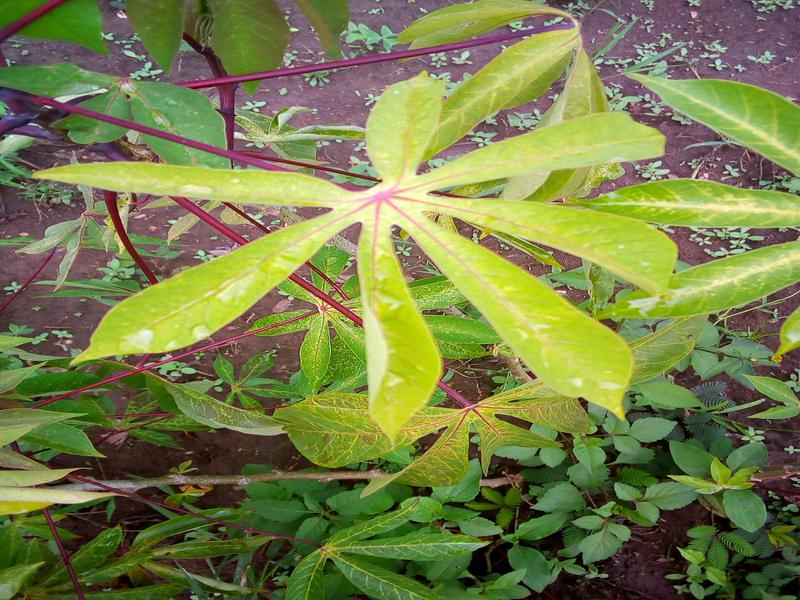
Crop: cassava
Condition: healthy